Cycling in New York City

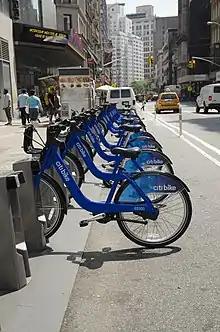
Citi Bike bike share service, which started in May 2013

Cycling in New York City is associated with mixed cycling conditions that include dense urban proximities, relatively flat terrain, congested roadways with stop-and-go traffic, and streets with heavy pedestrian activity. The city's large cycling population includes utility cyclists, such as delivery and messenger services; cycling clubs for recreational cyclists; and increasingly commuters. Cycling is increasingly popular in New York City: in 2018 there were approximately 510,000 daily bike trips, compared with 170,000 daily bike trips in 2005.